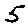
Label: 5